Nathan Updegraff

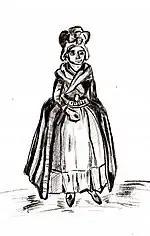
Ann Lupton Updegraff (9 June 1767 - 25 December 1833)

There is a reference about the Op den Graeff glass paintings of Krefeld with a description of Herman op den Graeffs coat of arms was found in the estate of W. Niepoth (op den Graeff folder) in the archives of the city of Krefeld, who noted a letter dated November 17, 1935 from Richard Wolfferts to Dr Risler: "Saw the Coat of Arms glass pane in the old museum: 'Herman op den Graeff und Grietgen syn housfrau' or the like. Coat of Arms - In the sign a silver swan in blue. Helmet decoration (I think): Swan growing".